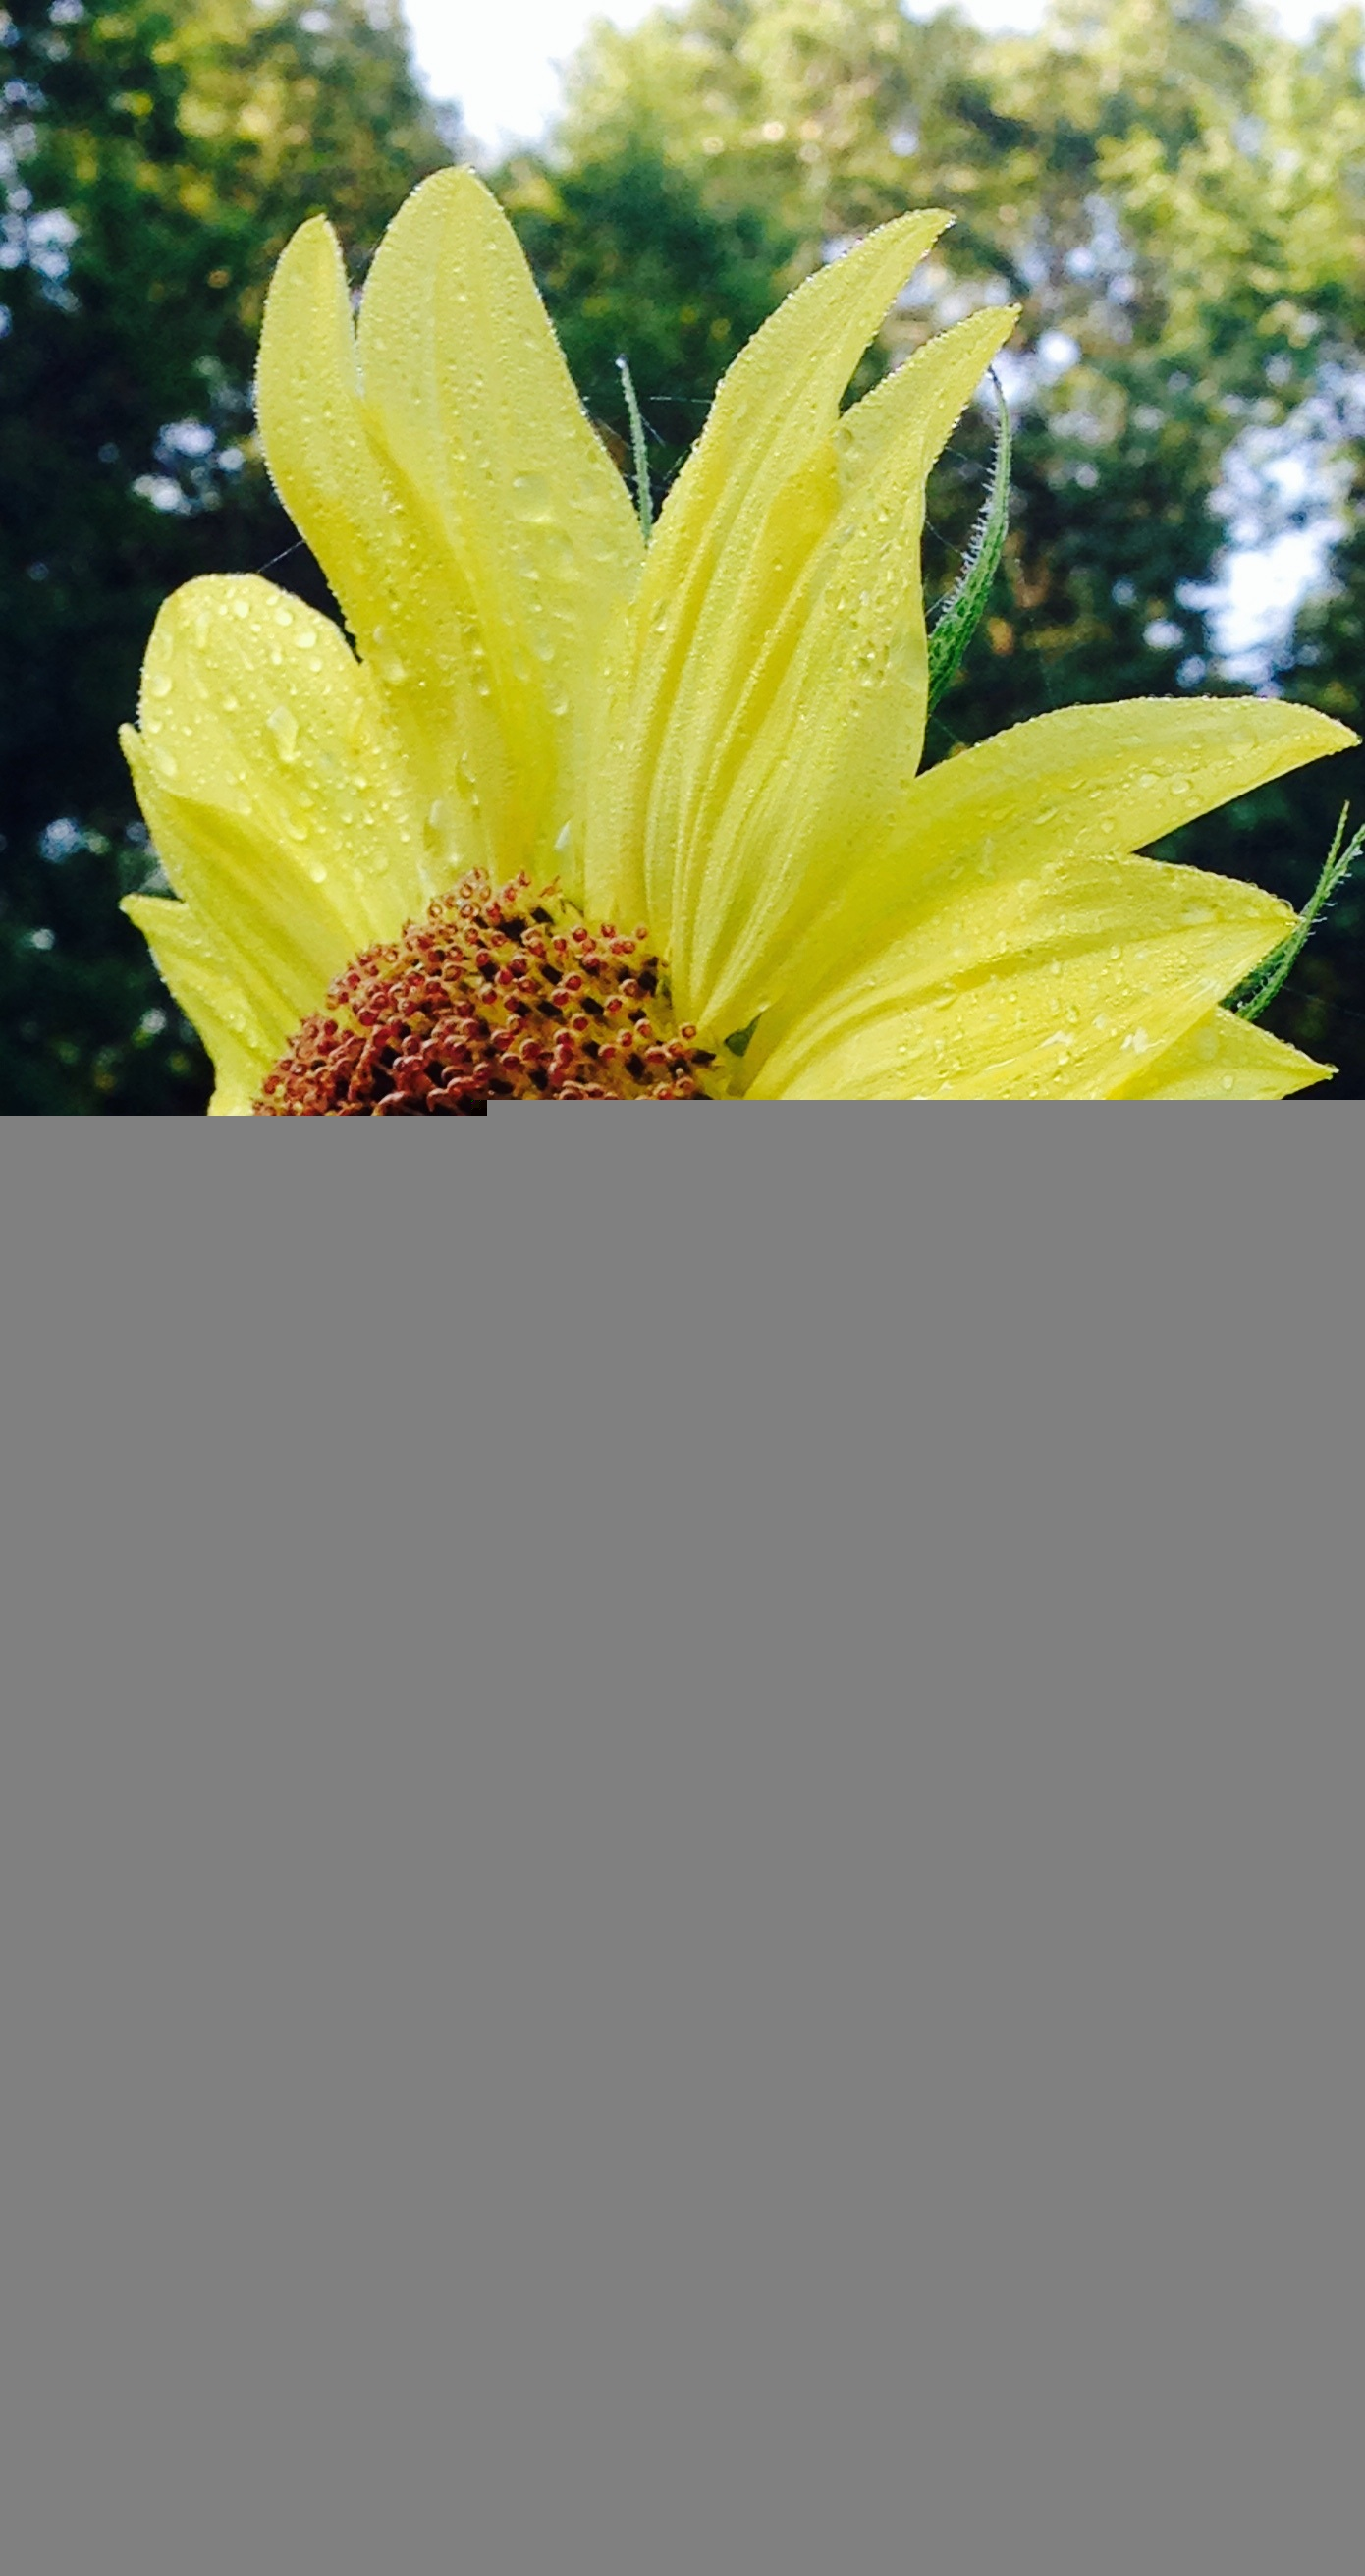
nature, blossom, plant, leaf, flower, petal, bloom, wet, botany, yellow, garden, flora, sunflower, flowering plant, daisy family, land plant